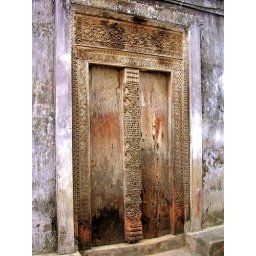
carved wooden door in Stone Town